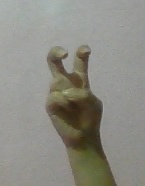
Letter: toot